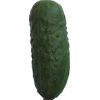
Label: Cucumber 1